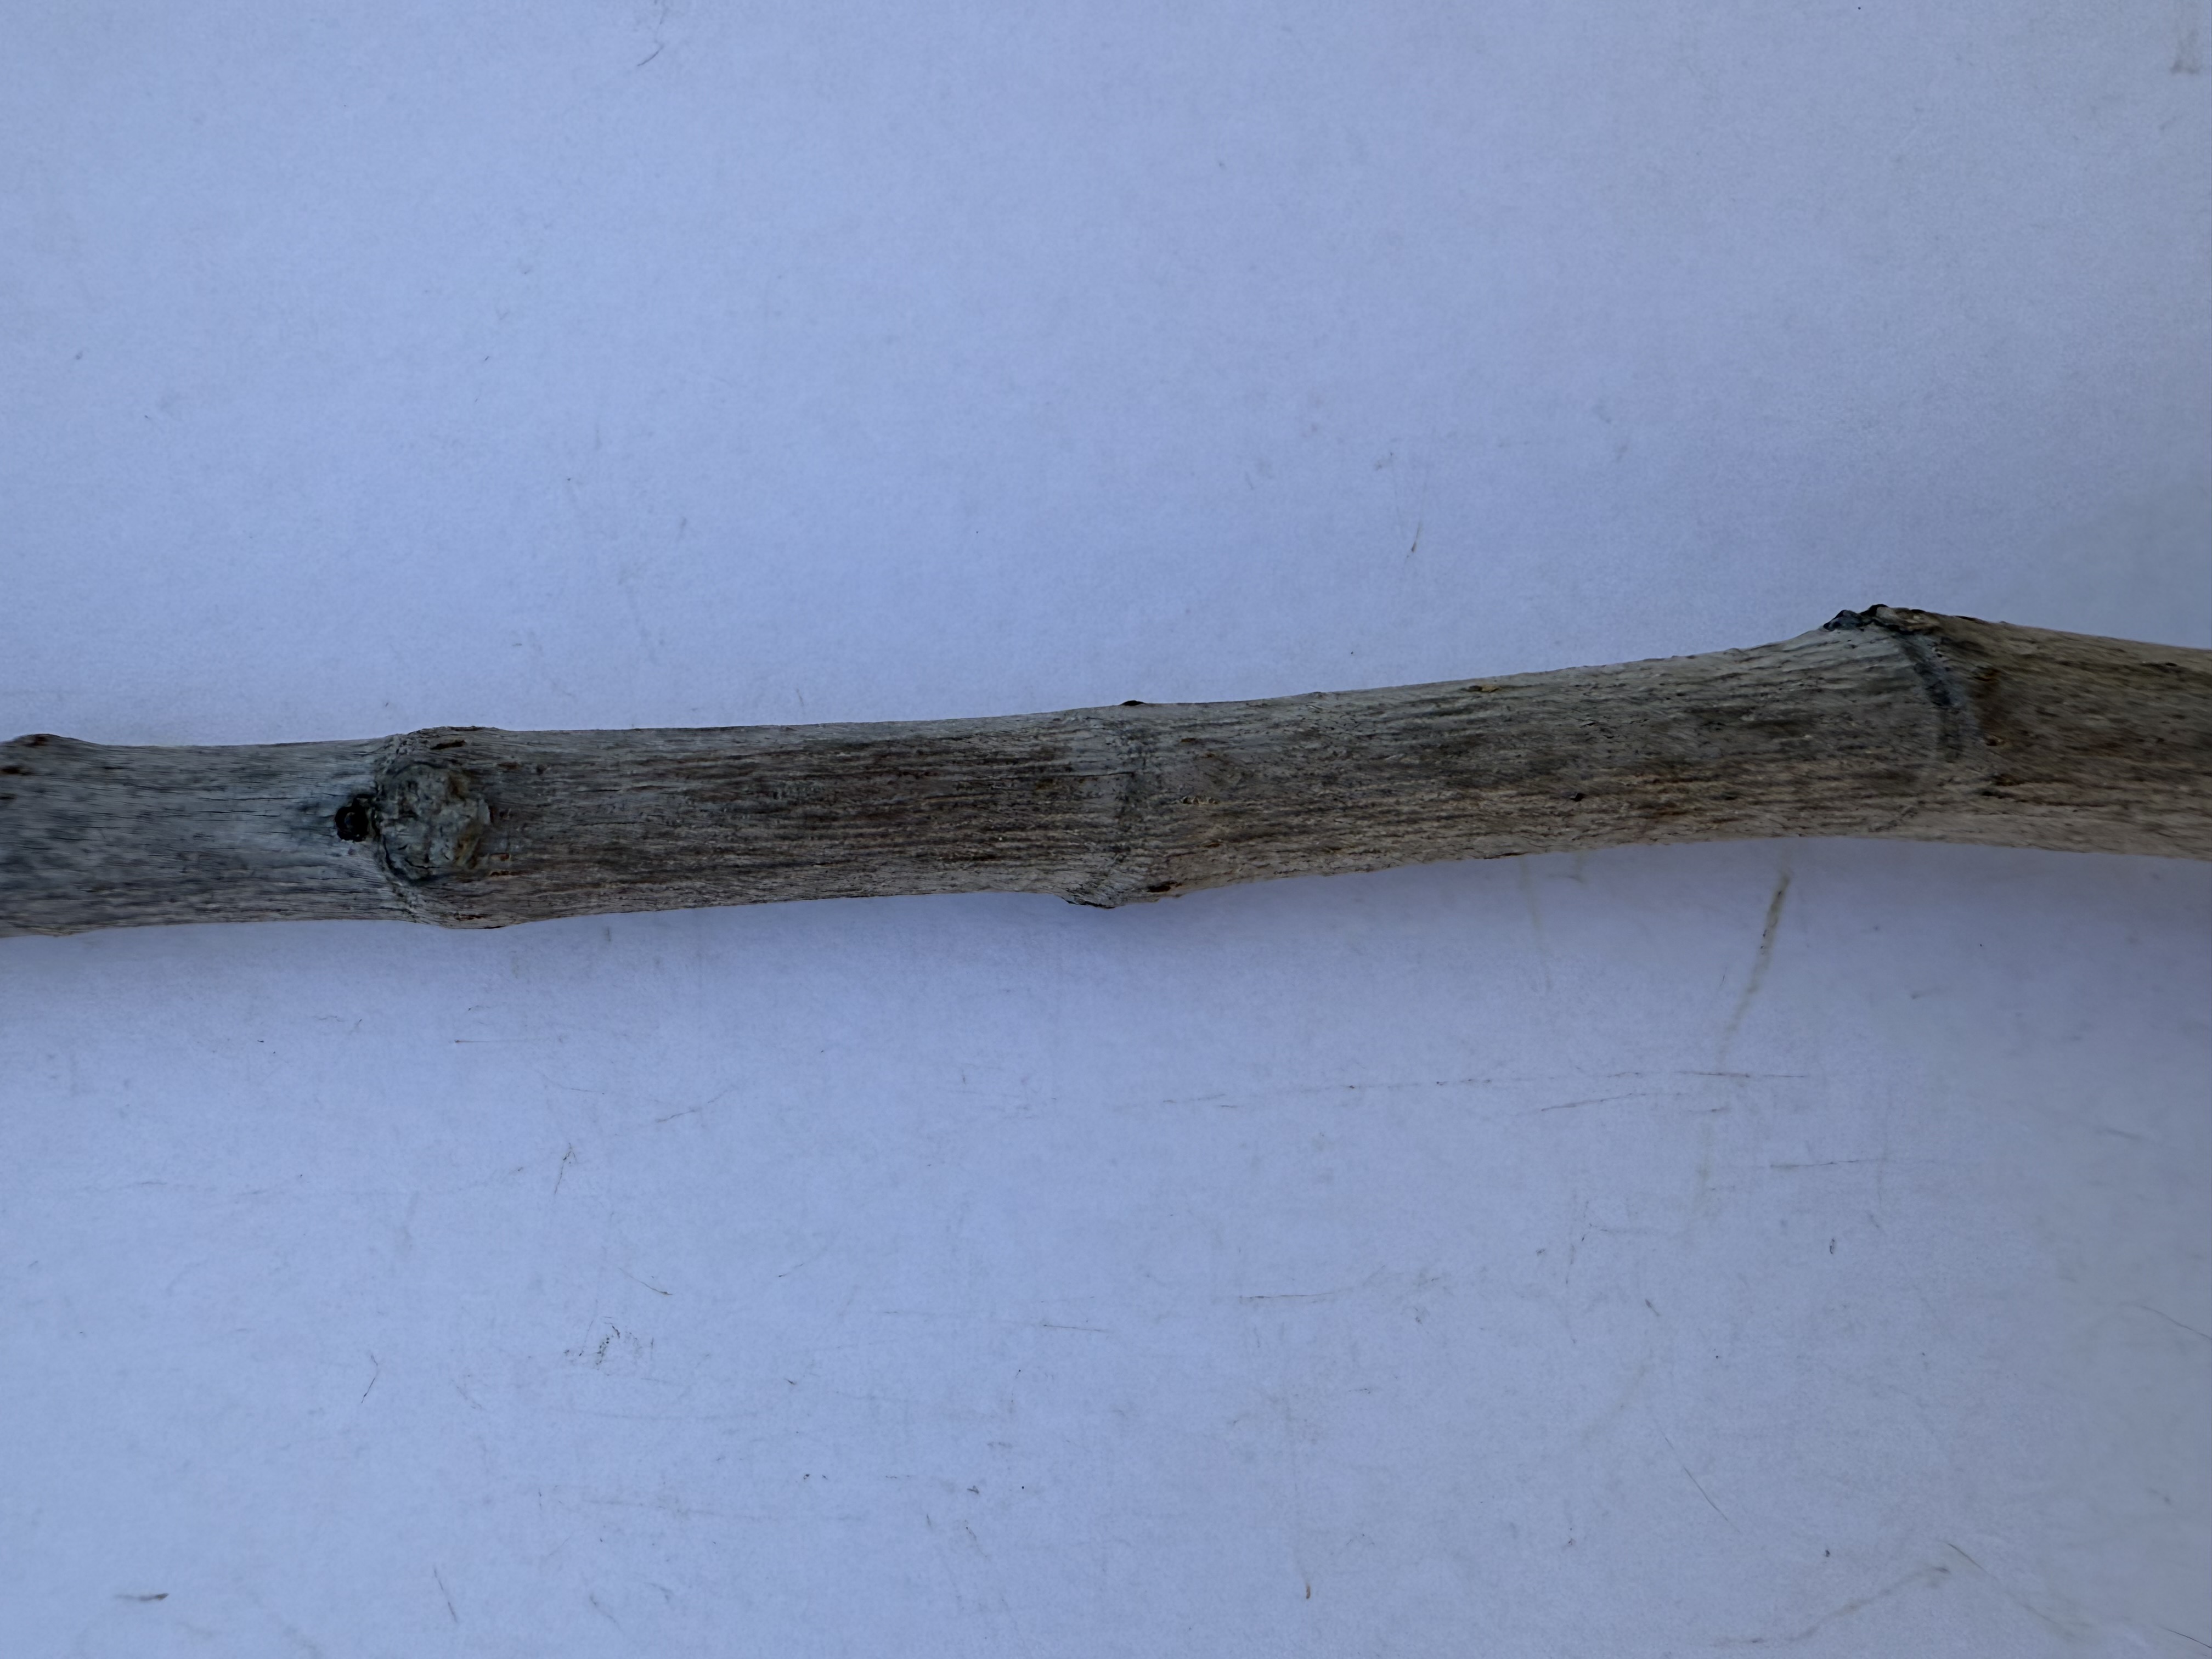
Variety: Bardacik Fig